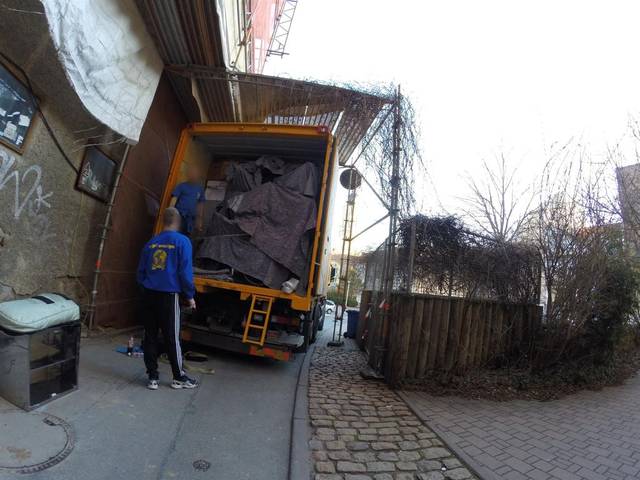
Region: Germany
Coordinates: 50.93, 11.585